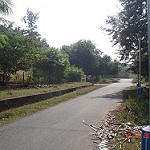
Label: street